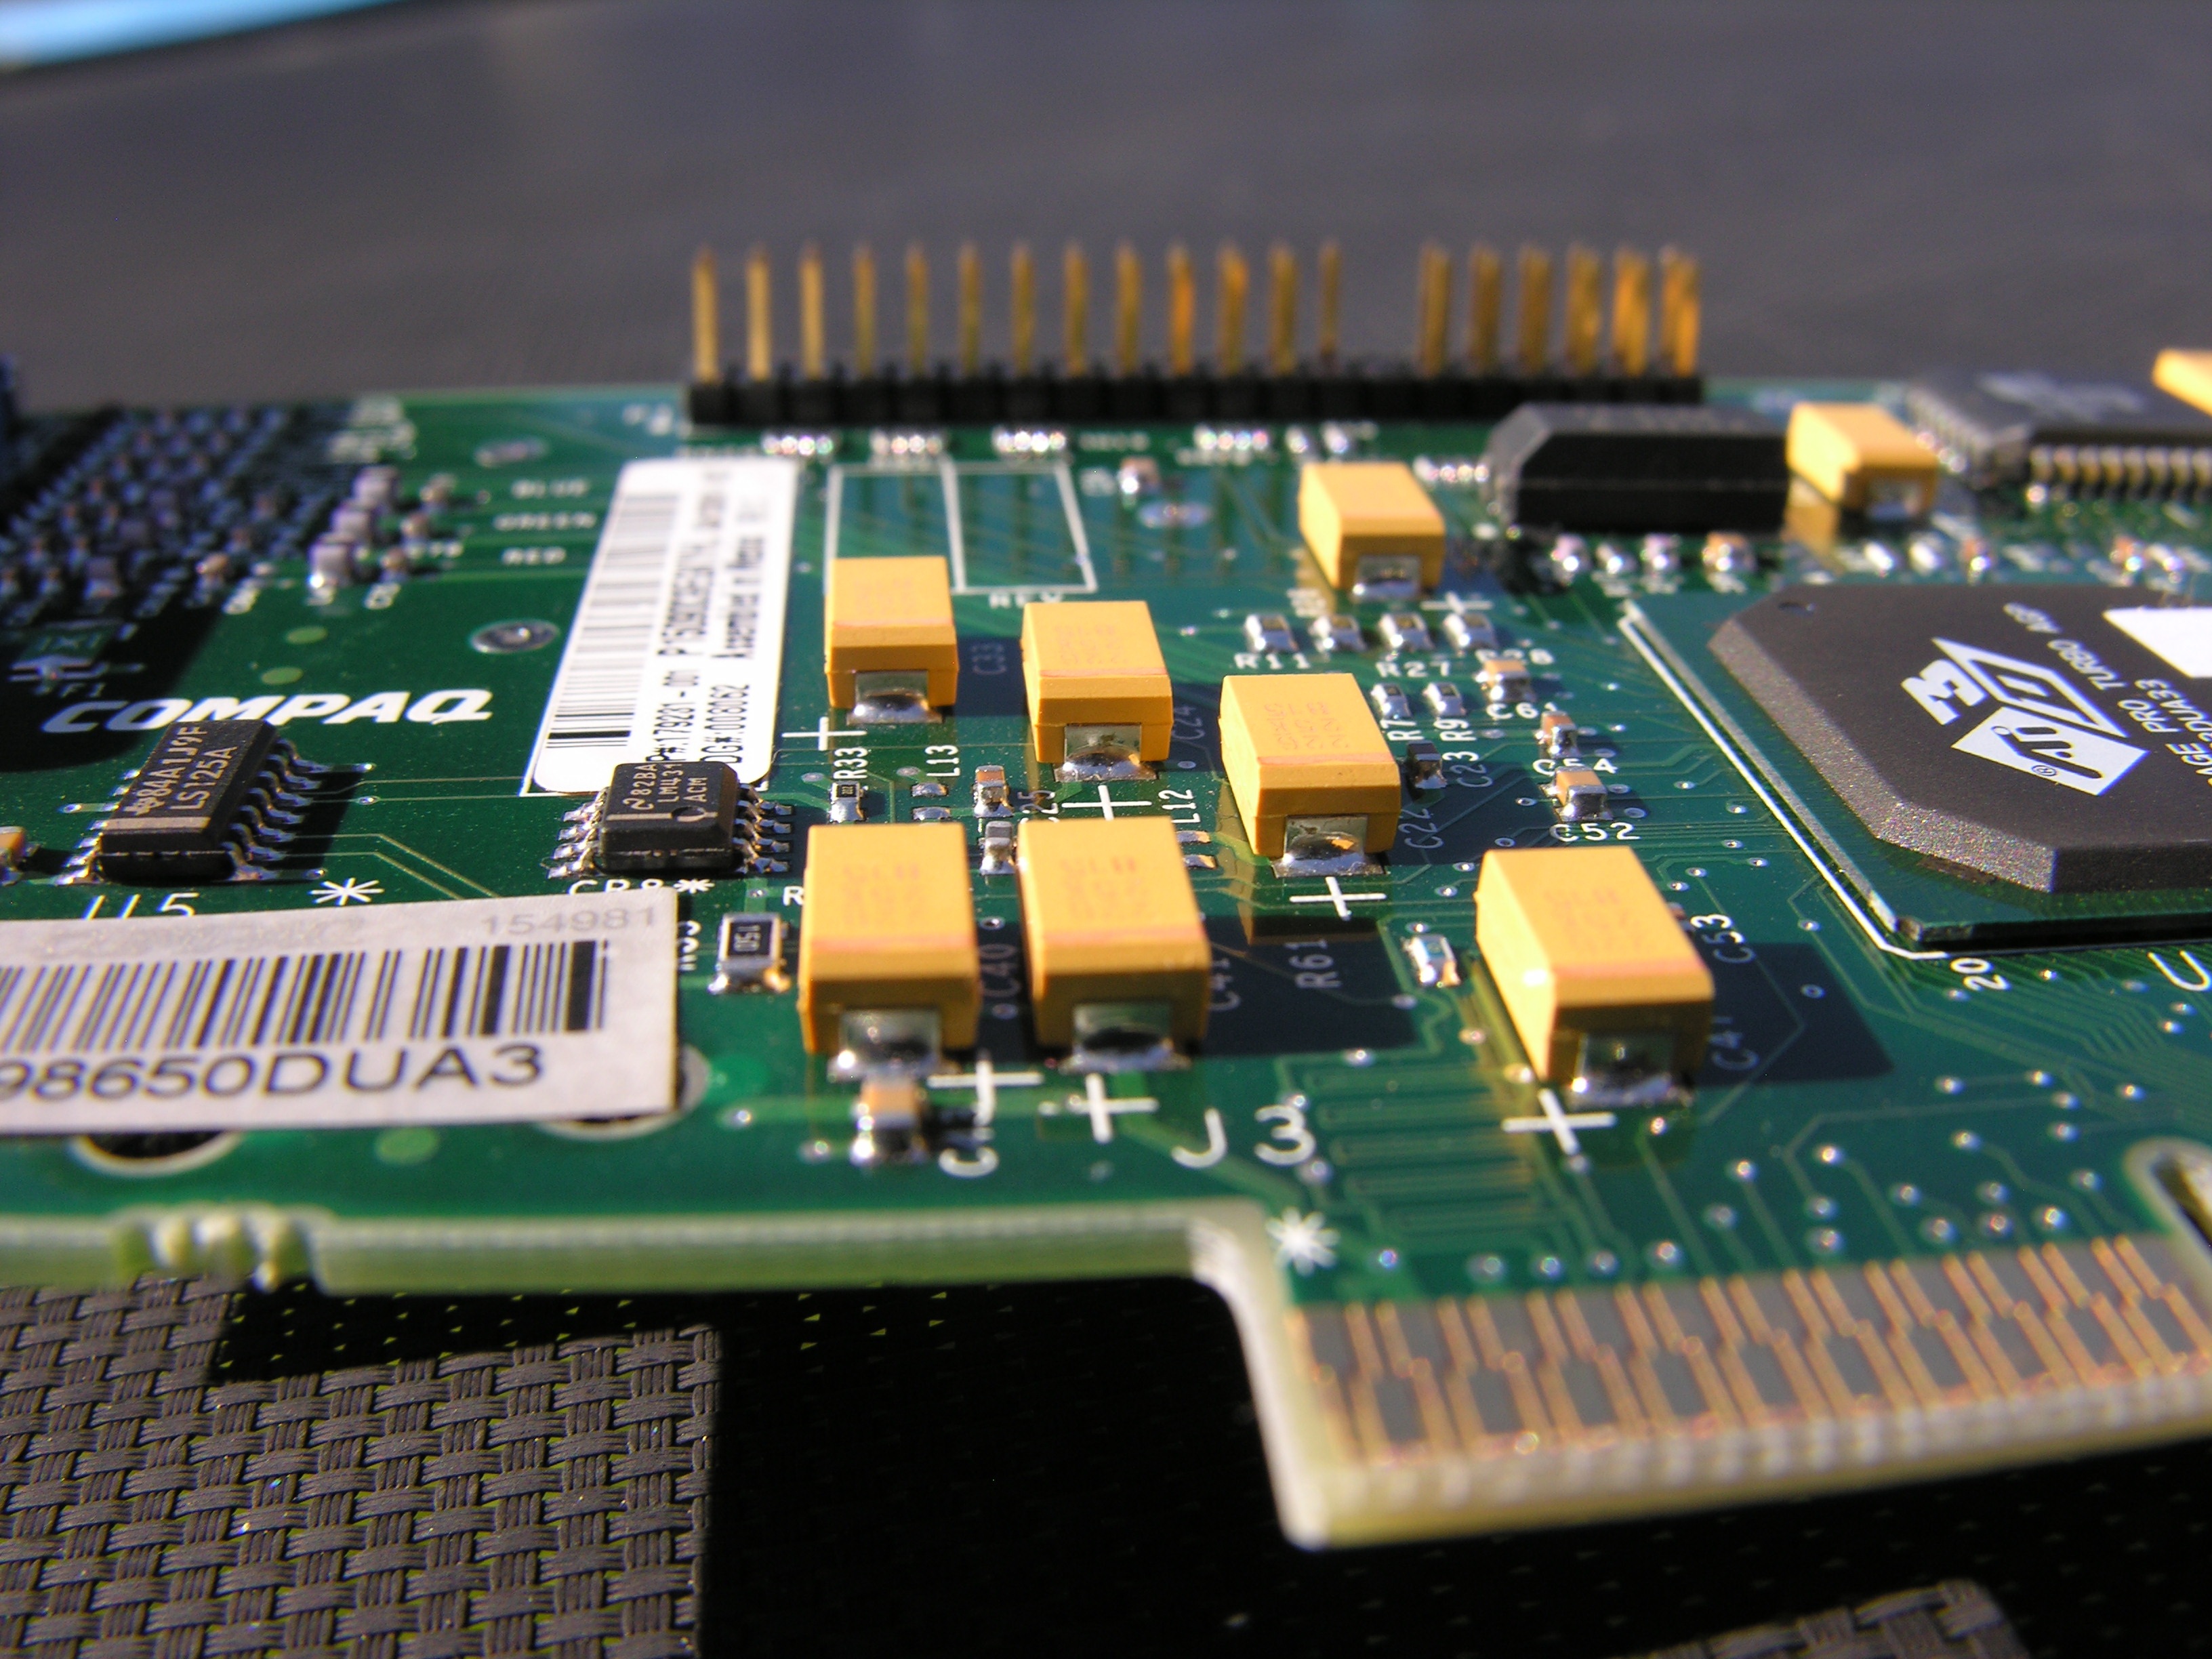
board, technology, gadget, electronics, hardware, circuit, chip, computers, circuit board, motherboard, microcontroller, electronic engineering, electronic device, computer hardware, personal computer hardware, display device, electrical network